Hatakeyama Yoshinari

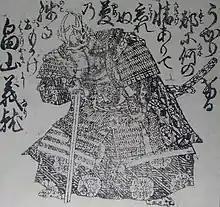
Hatakeyama Yoshinari

This rivalry grew out of the larger conflict between Hosokawa Katsumoto and Yamana Sōzen, which escalated into the Ōnin War. Masanaga and Yoshinari were largely stalemated for much of this period, as Yamana and Hosokawa Katsumoto warned that the first to engage in battle within the capital would be declared a rebel. Becoming a "rebel" meant losing alliances as well as honor.